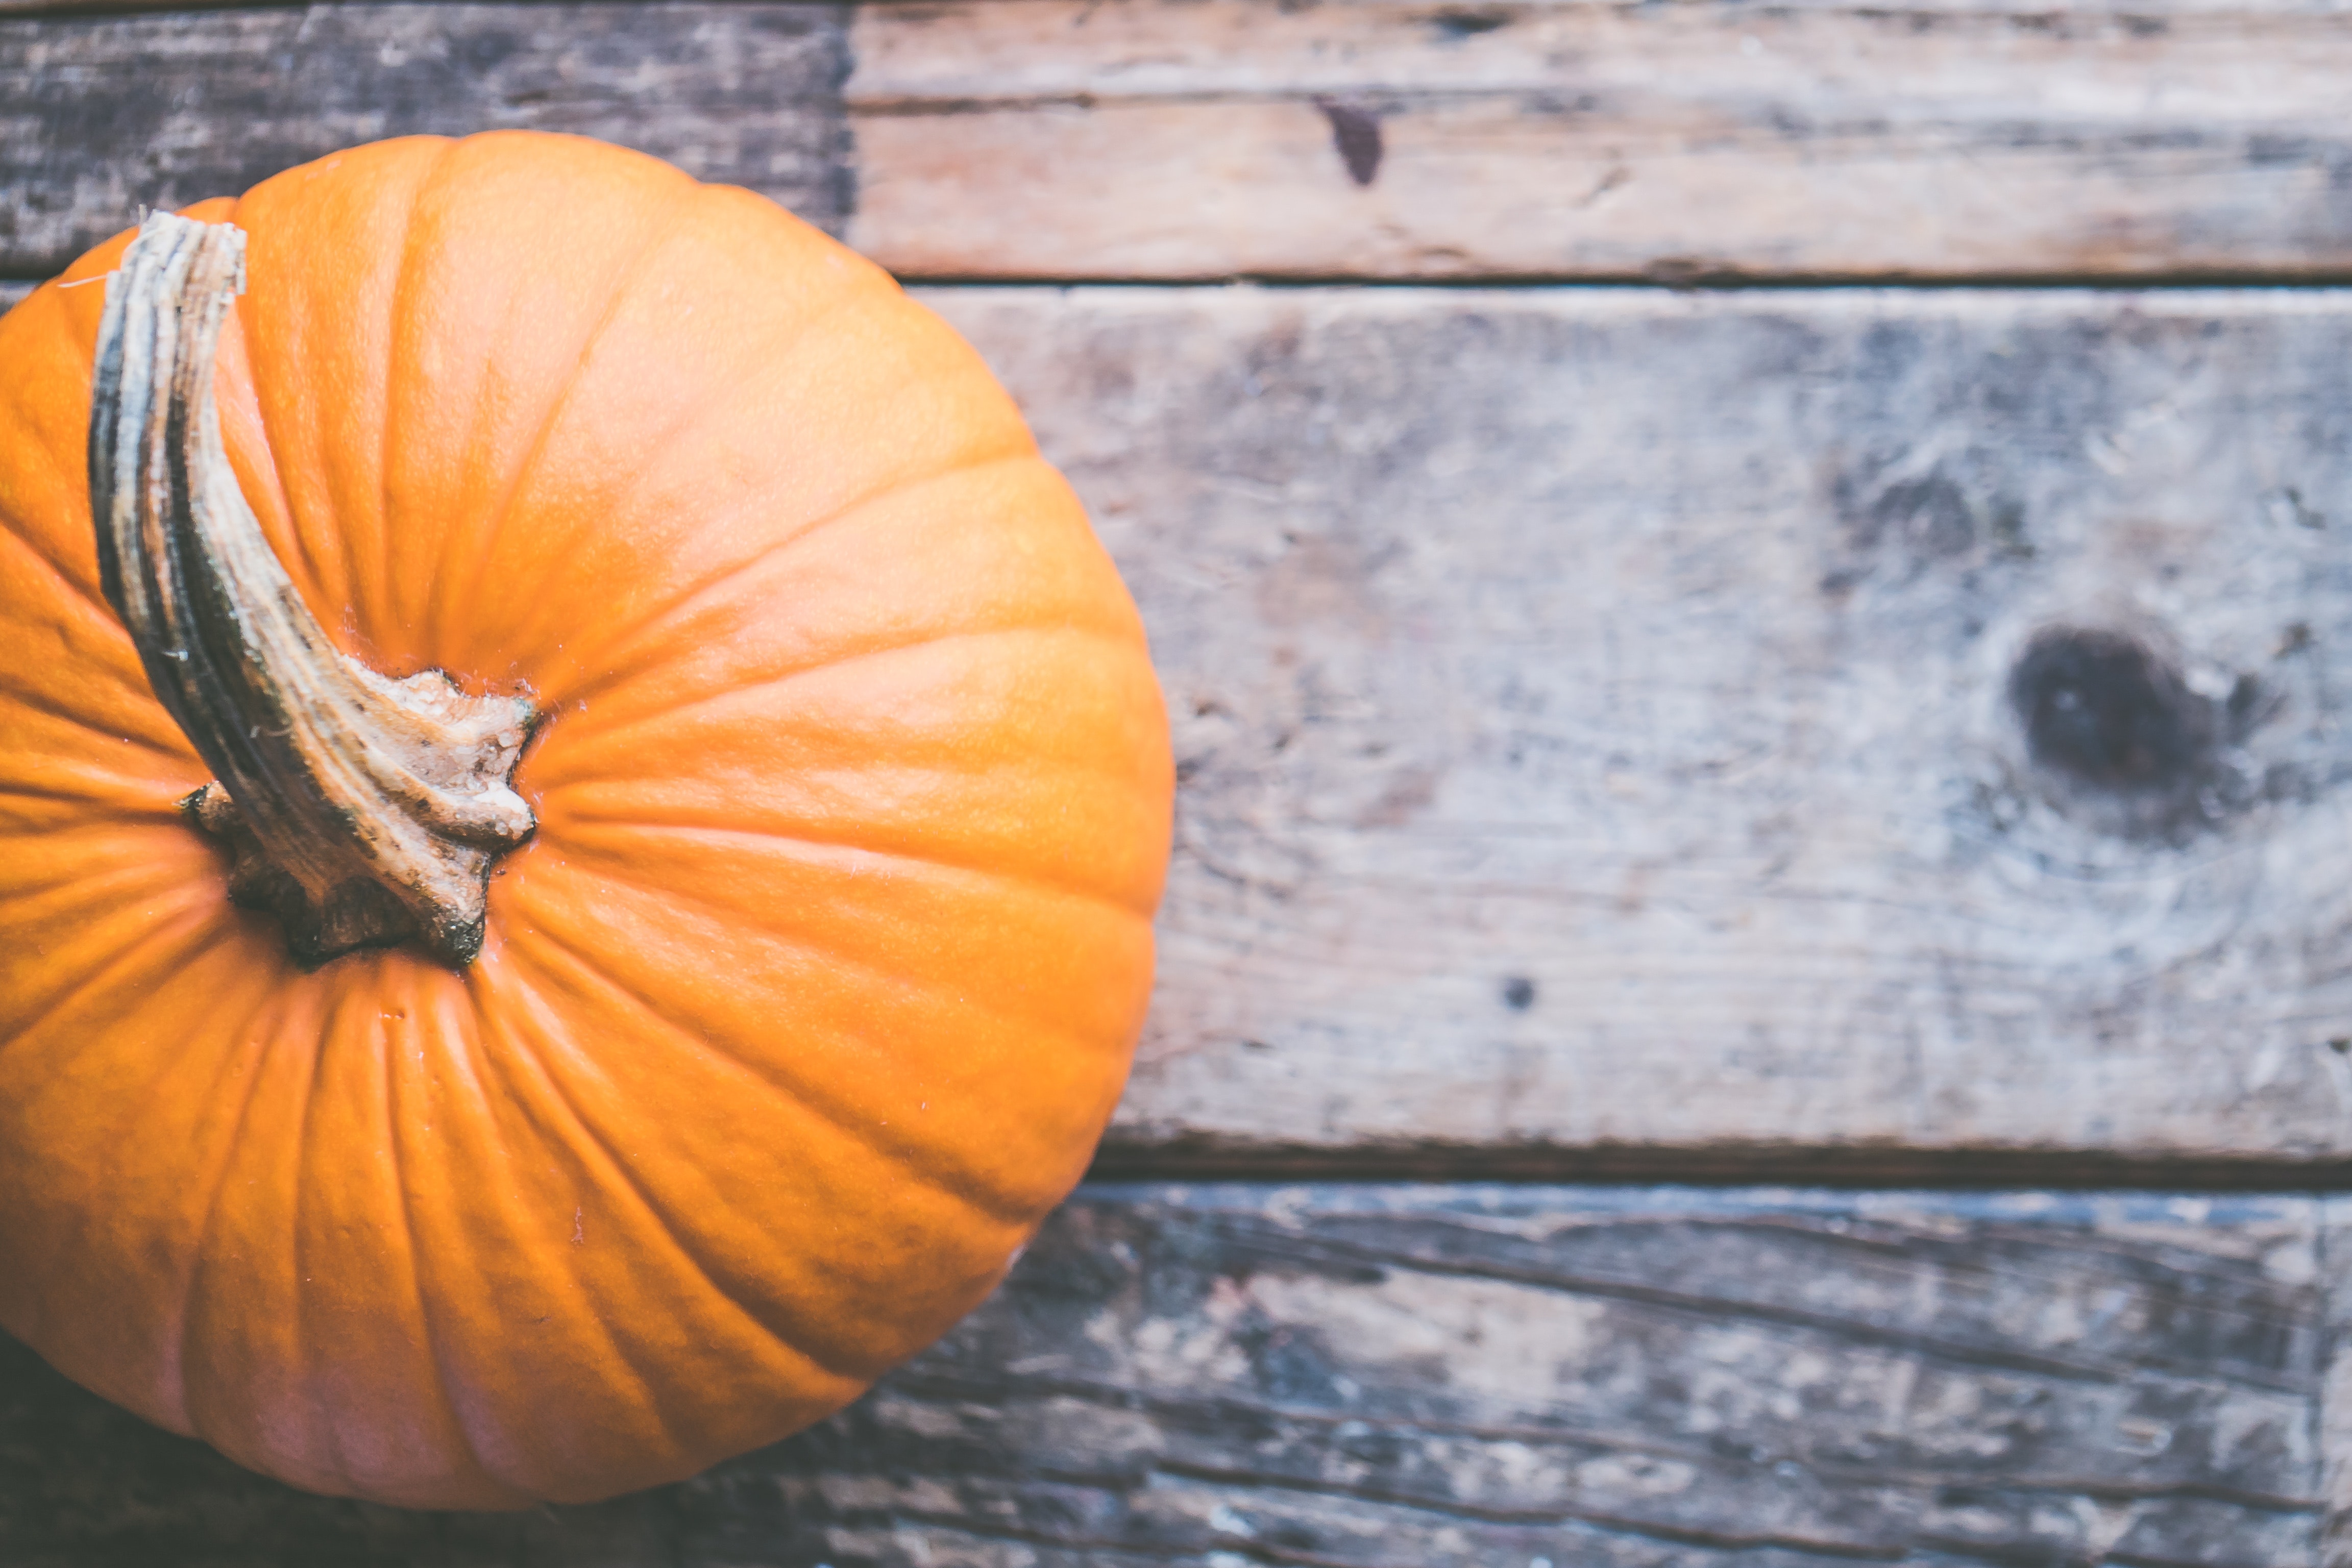
pumpkin, winter squash, calabaza, cucurbita, orange, gourd, squash, vegetable, fruit, plant, local food, still life photography, food, vegetarian food, still life, produce, acorn squash, cucumber, and melon family, autumn, superfood